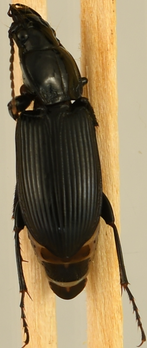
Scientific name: Pterostichus melanarius
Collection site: Woodworth Site (WOOD), plot WOOD_023